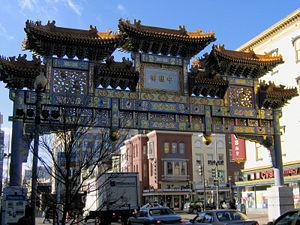
La ville de Washington compte de nombreuses sculptures en plein air. La Smithsonian Institution en compte près de 900 dans son inventaire. En plus des plus célèbres monuments et mémoriaux de la capitale, de nombreuses personnalités reconnues comme des héros nationaux ont été honorées, à titre posthume, une statue les représentant dans un parc ou une place publique. Certains de ces personnages de l'histoire américaine sont représentés plusieurs fois dans la capitale. Abraham Lincoln, par exemple, est représenté par au moins trois sculptures, dont celles au Lincoln Memorial, au Lincoln Park, et à l'ancienne Cour supérieure du district de Columbia. Plusieurs personnalités internationales, telles Mohandas Karamchand Gandhi, ont également été immortalisées par des statues. D'autres figures humaines ne font référence à aucun personnage historique telle par exemple la statue de la Liberté qui ne doit pas être confondue avec la statue de la Liberté à New York, statue allégorique de 19 ½ pieds de haut qui repose au sommet du dôme du Capitole.